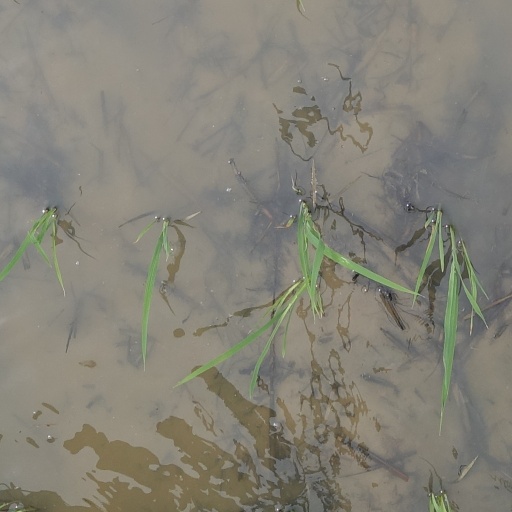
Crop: rice